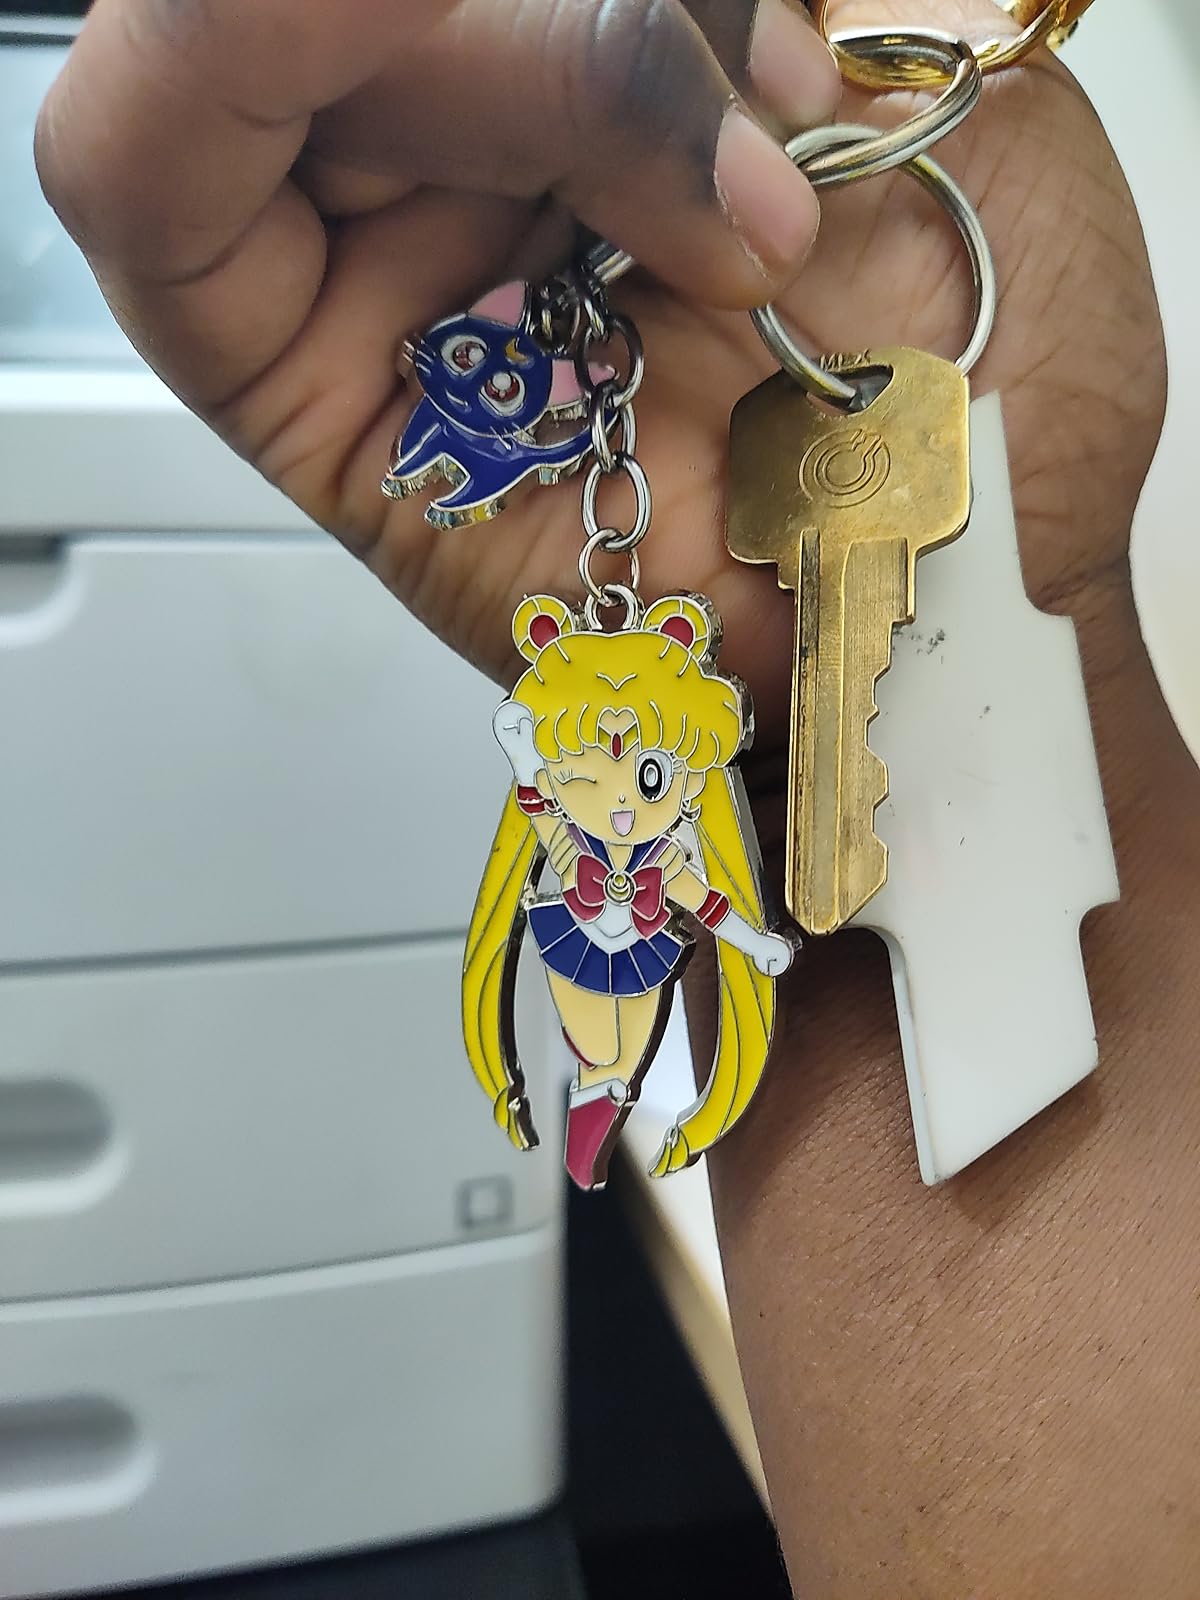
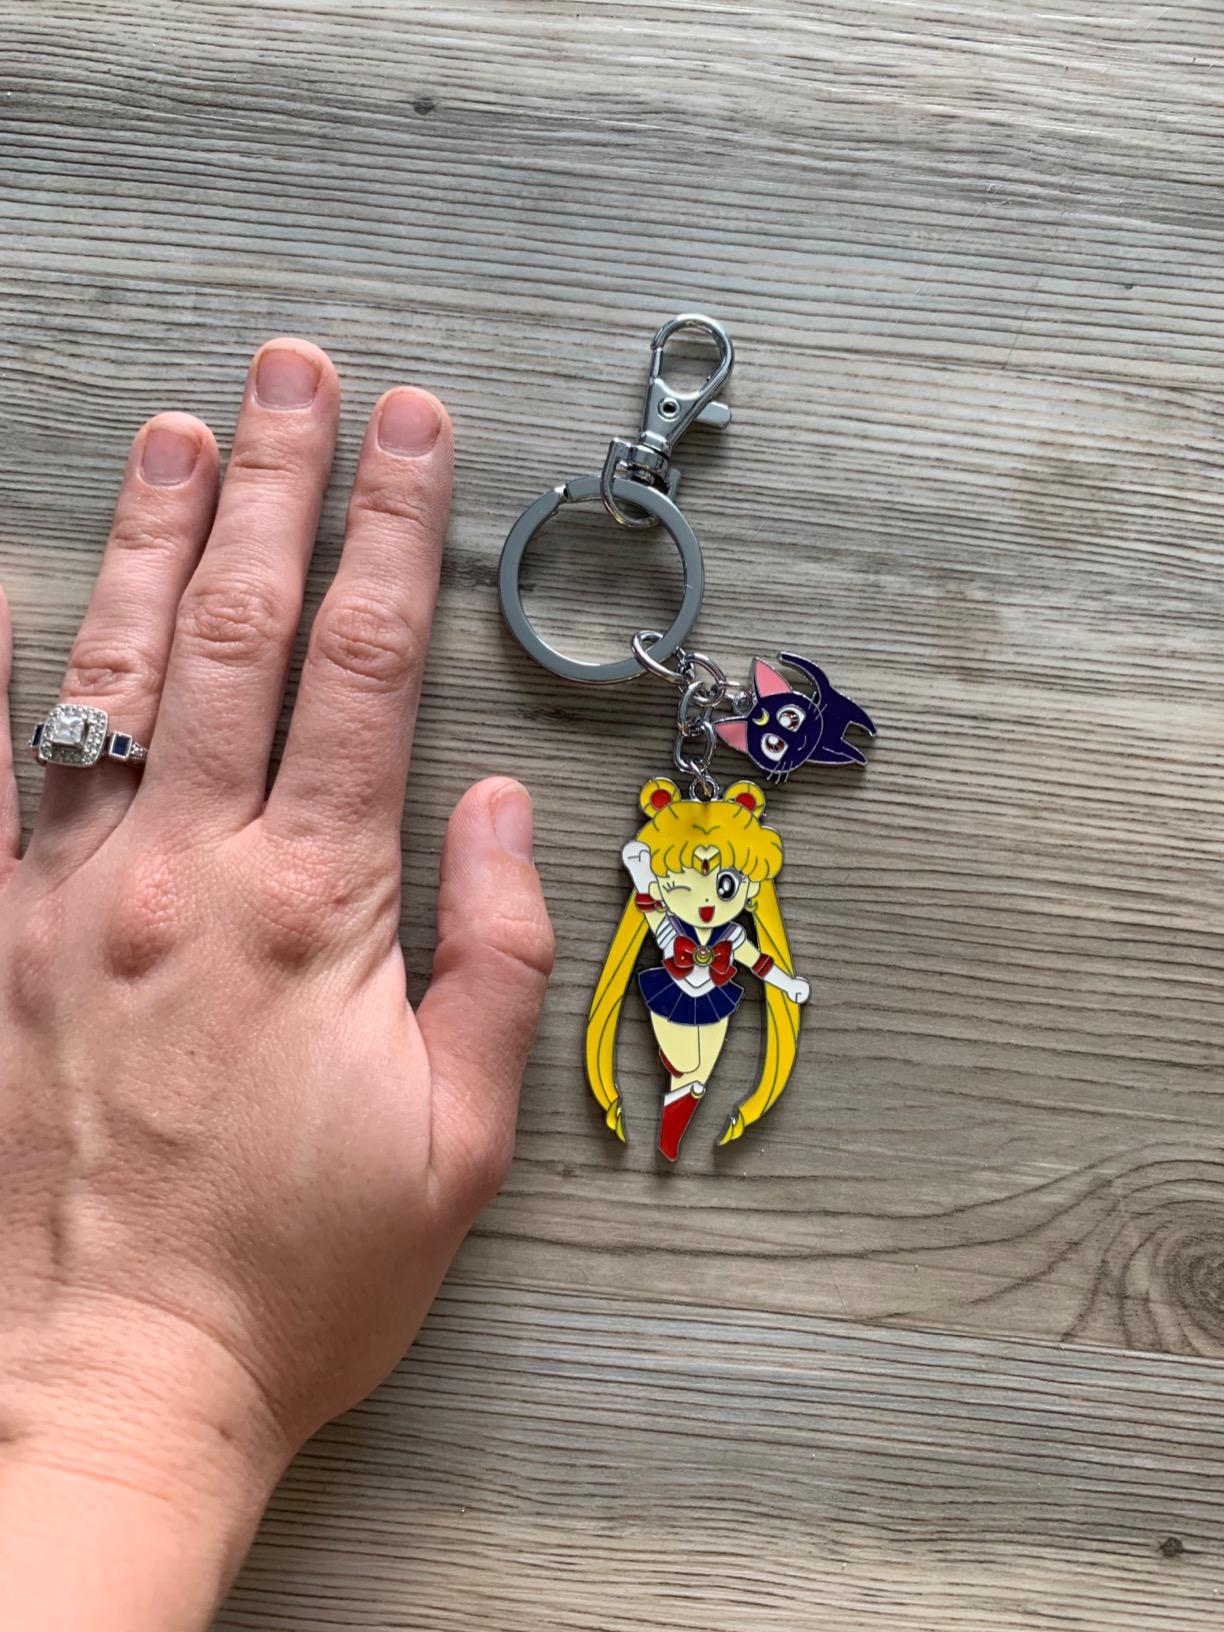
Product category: accessories_keychain
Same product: yes